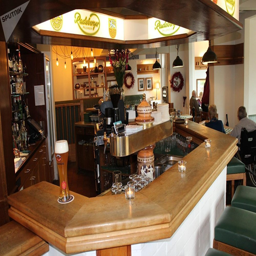
favorite bar is located on the main street